Dachang Town station

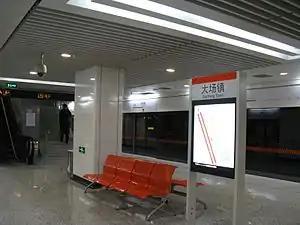

Dachang Town is a station on Line 7 of the Shanghai Metro located in Baoshan District, Shanghai, People's Republic of China. It opened in 2009.